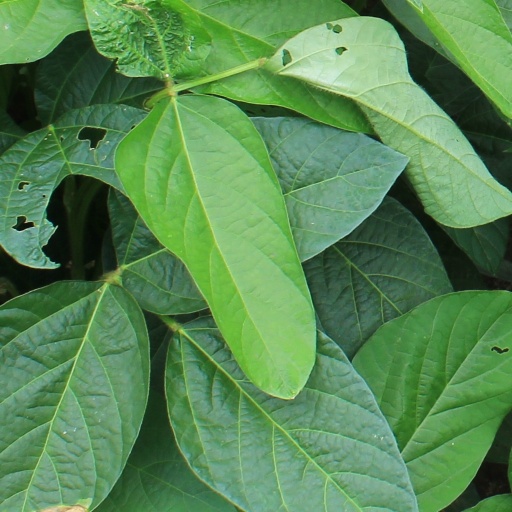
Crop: soybean